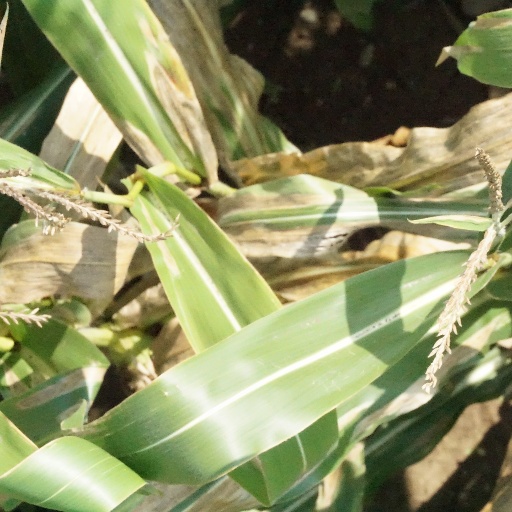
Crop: maize; corn